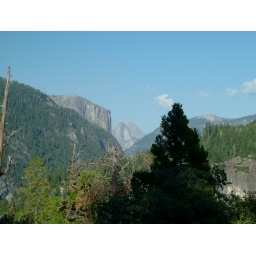
Theres a rock in the way of the sky picture.